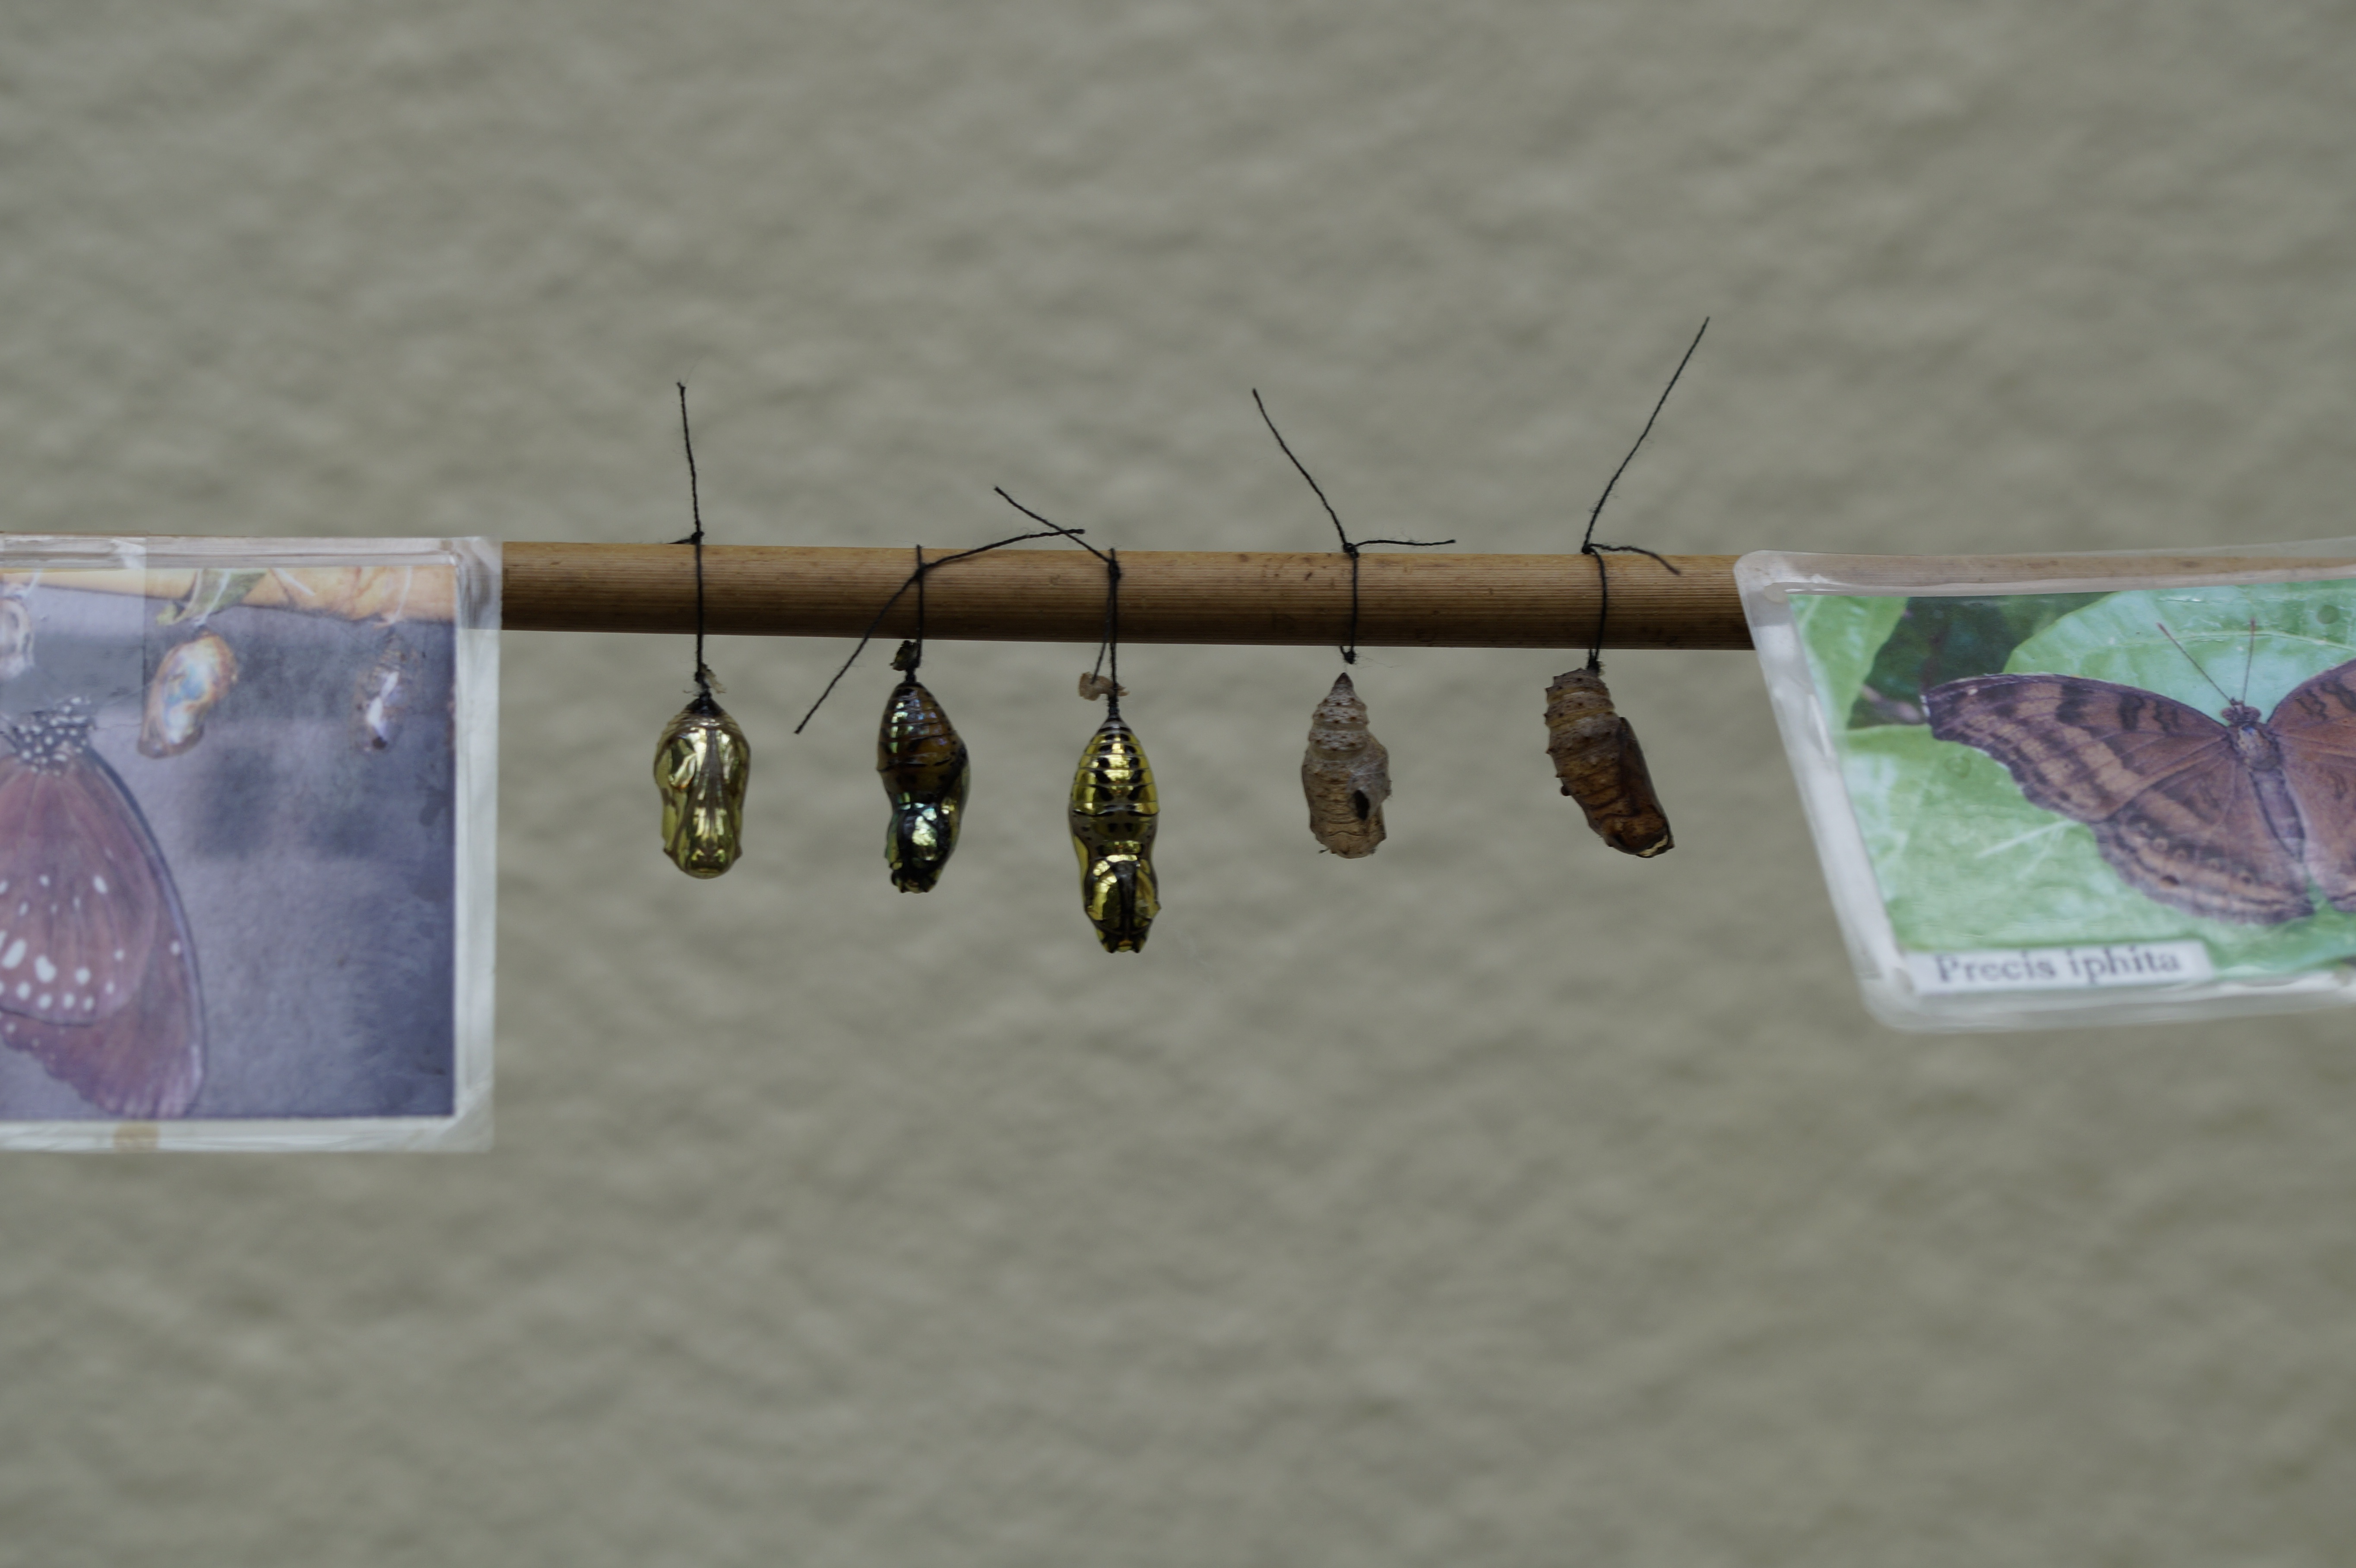
bead, doll, art, earrings, dolls, transformation, series, breeding, metamorphosis, cocoon, depend, lined up, tropical house, cocoons, fashion accessory, butterfly dolls, butterfly farm, butterfly farming